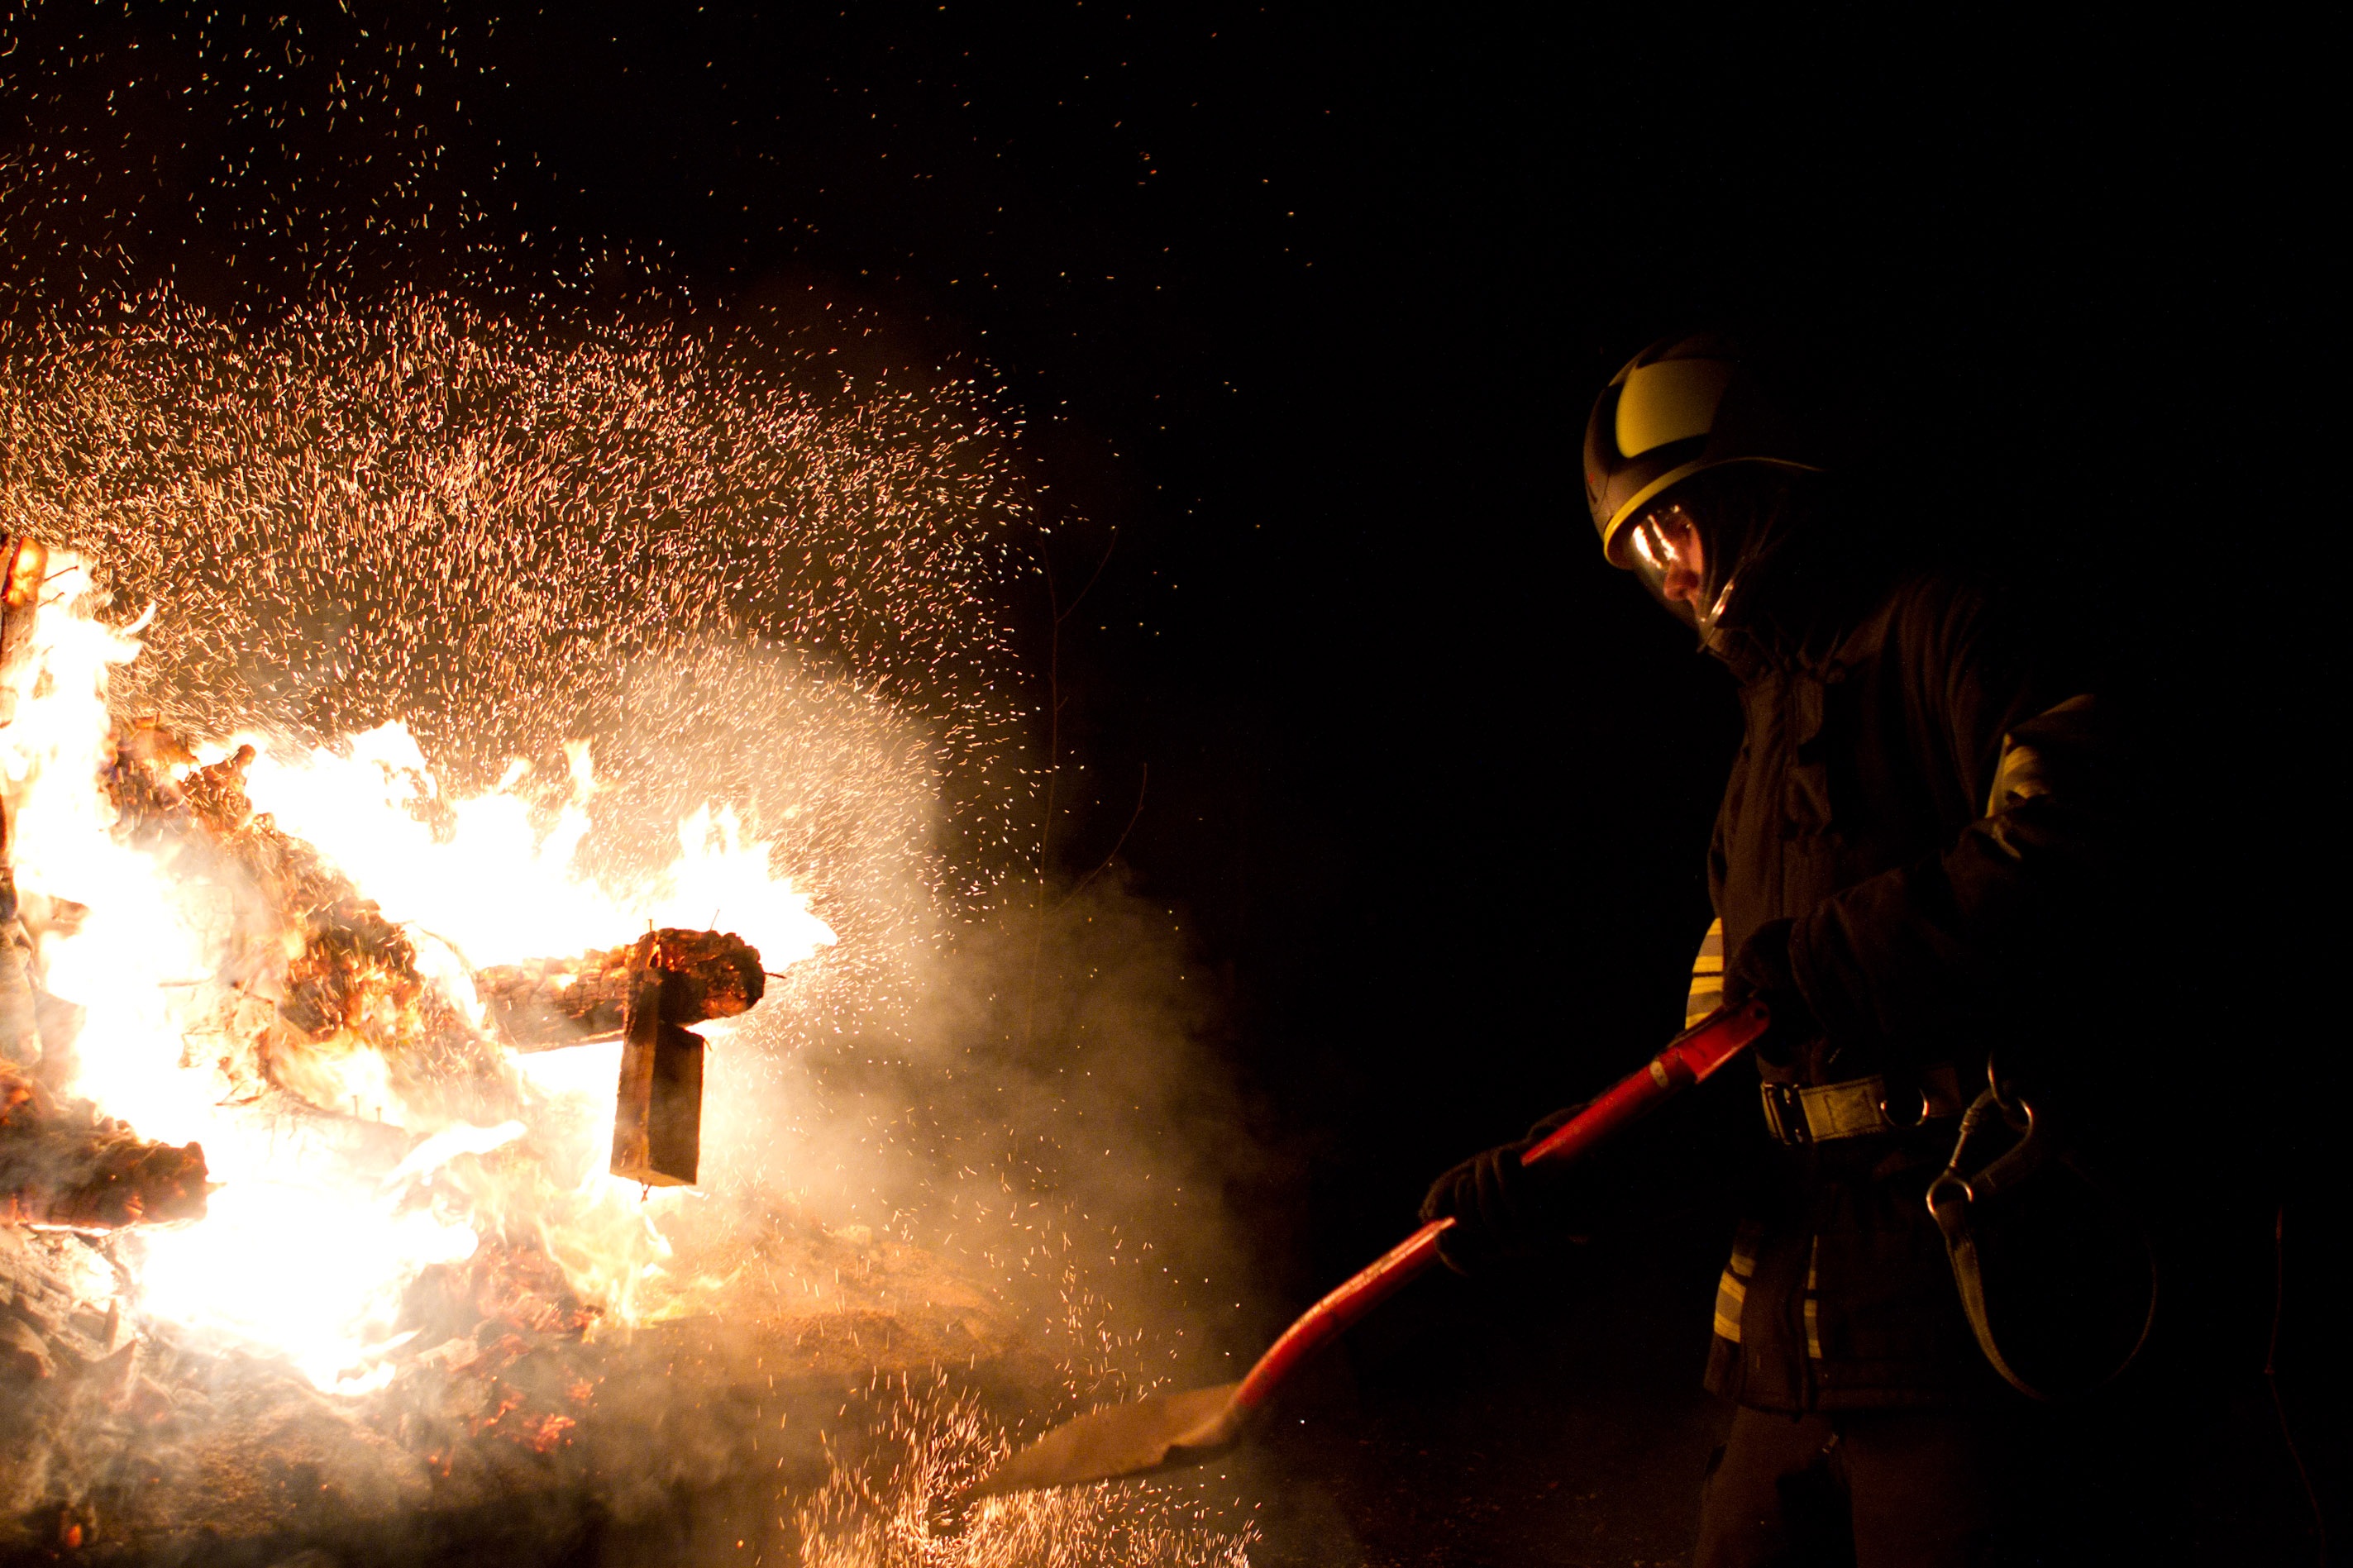
night, fire, darkness, bonfire, sparks, firefighter, screenshot